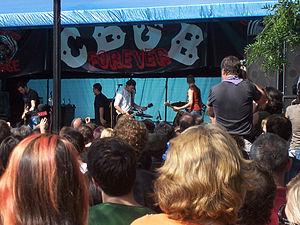
Institute est un groupe de rock alternatif américain. Son unique album, Distort Yourself, est sorti le 13 septembre 2005.